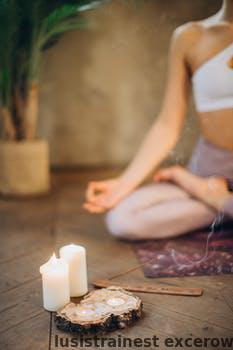
Label: Watermark